Air Force One

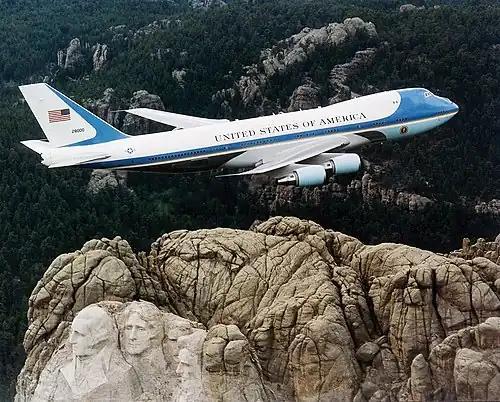
"SAM 28000" flying over Mount Rushmore in February 2001

SAM 26000 was replaced in December 1972 by another VC-137C, "Special Air Mission 27000", although SAM 26000 was relegated to non-presidential VIP status (and repainted without the darker blue cap and cheatline), it served as a backup to "SAM 27000" until it was finally retired in 1998.